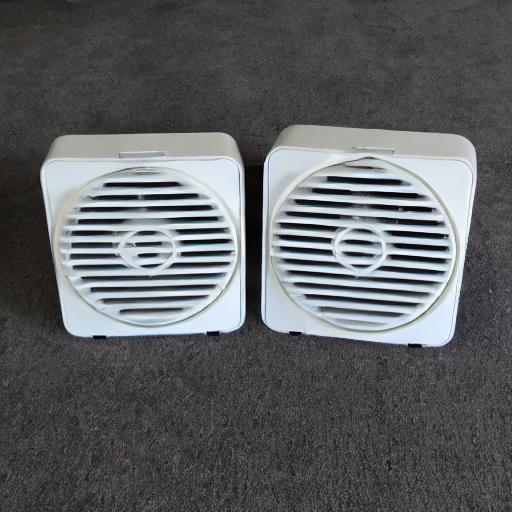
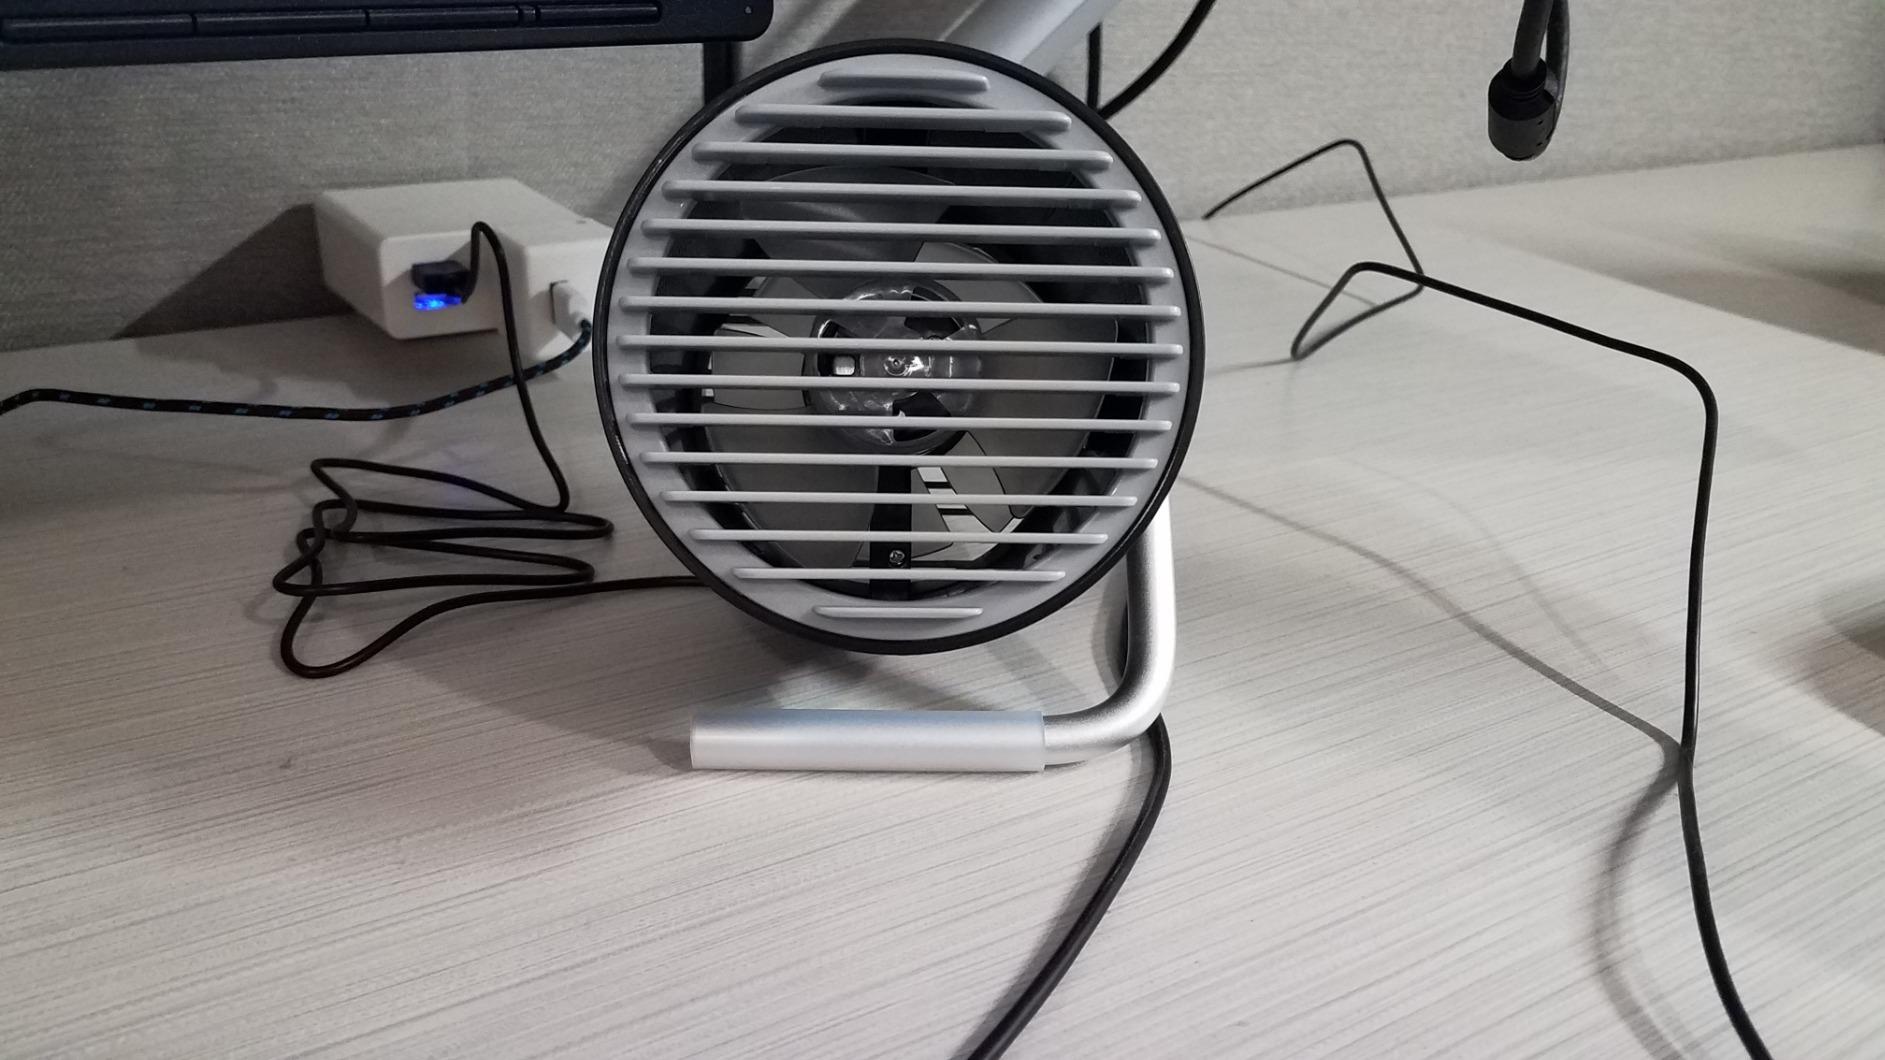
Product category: fan
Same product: no